Chinese burial money

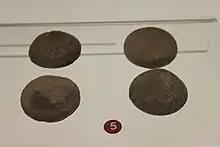
Clay replicas of Jinbing at the Mawangdui archaeological site that located in Changsha, Hunan

During the Western Han dynasty period it is estimated that over 1,000,000 catties, which is over 248 metric tons, of gold currencies and coinages was in circulation in China at the time. Among the gold currencies that circulated during the Western Han dynasty period was the Jinbing, which was shaped as a "cake" or "cookie" and are variously referred to in English as a "gold pie", "gold cake", "gold biscuit", "gold bing ingot", "gold button ingot", etc. These Jinbing tend to weigh between 210 grams and 250 grams with most weighing about 248 grams or one Han dynasty period catty and had a gold content of between 97 and 99% gold. A single Jinbing was equivalent to about 10,000 cash coins.